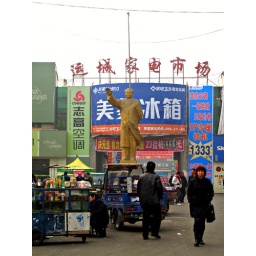
Yuncheng, Shanxi Province, 17 hours from Beijing by train - without seats until 2 am